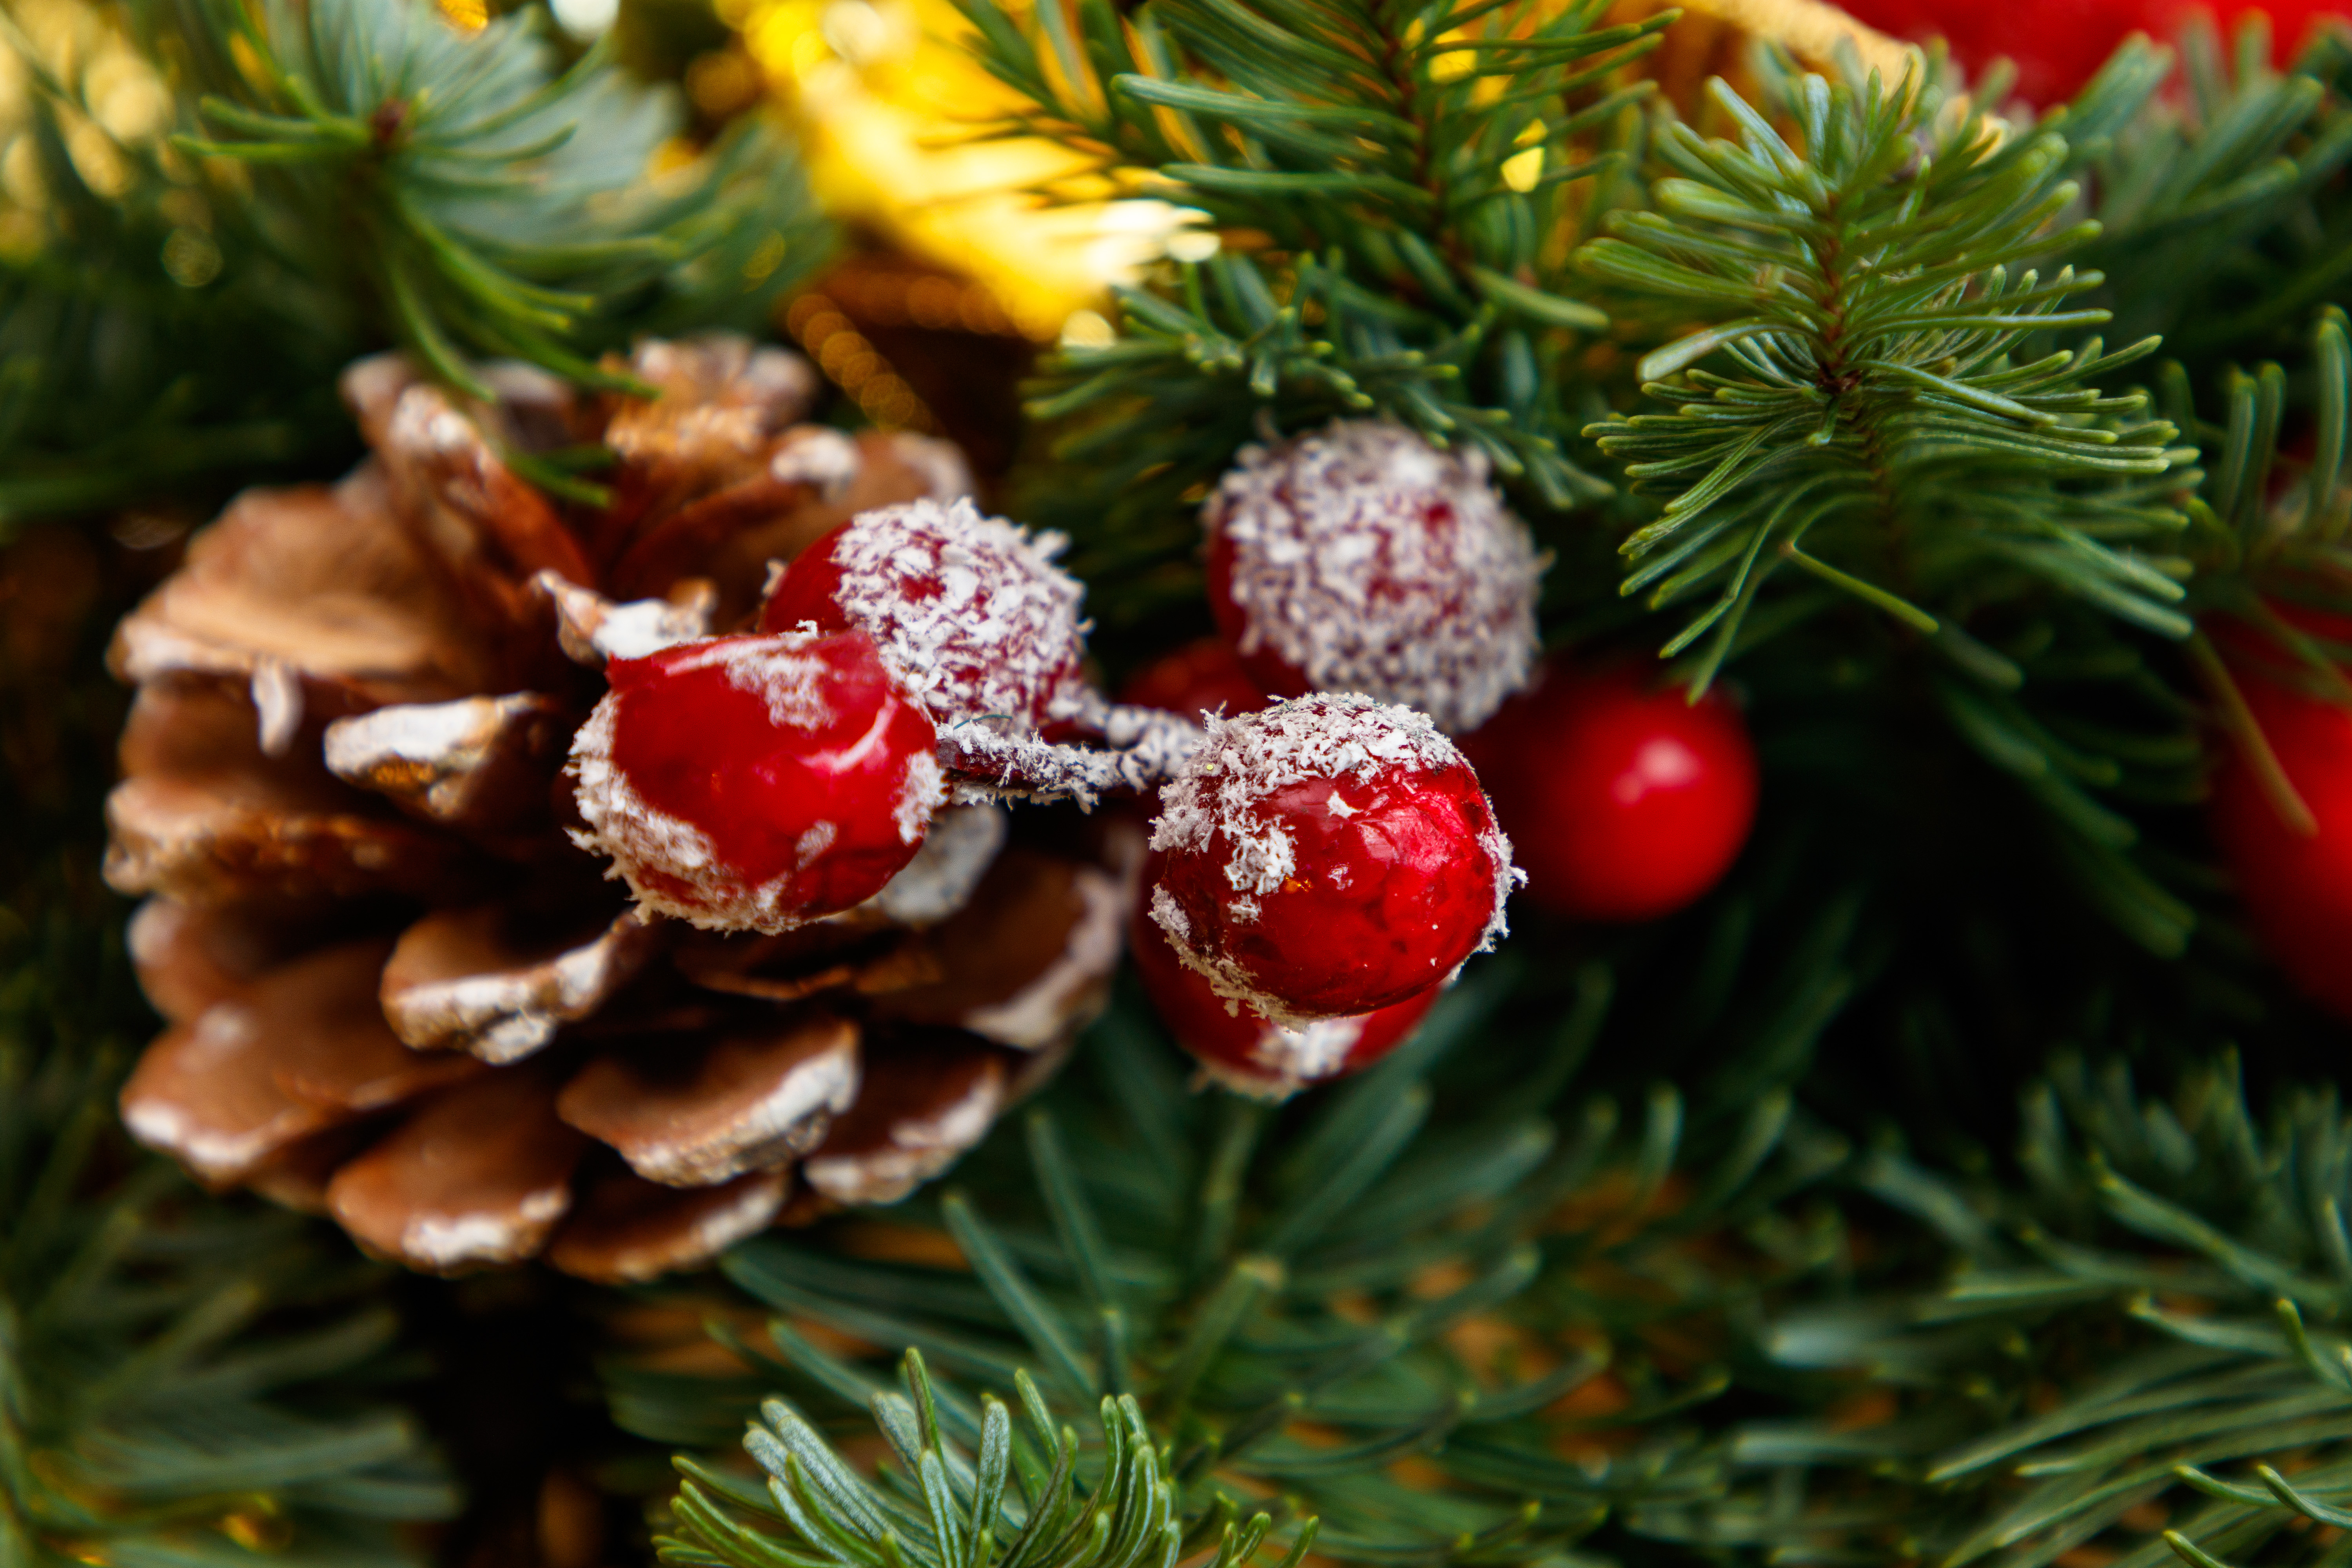
christmas, new year, christmas tree, christmas tree toy, decorations, christmas garland, winter, christmas ball, New Year's pictures, christmas pictures, holiday, balls, lights, night, shine, fun, woody plant, fruit, pine family, natural material, natural foods, conifer, produce, fir, cypress family, pine, rubus, evergreen, christmas decoration, berry, juniper, larch, silvertip fir